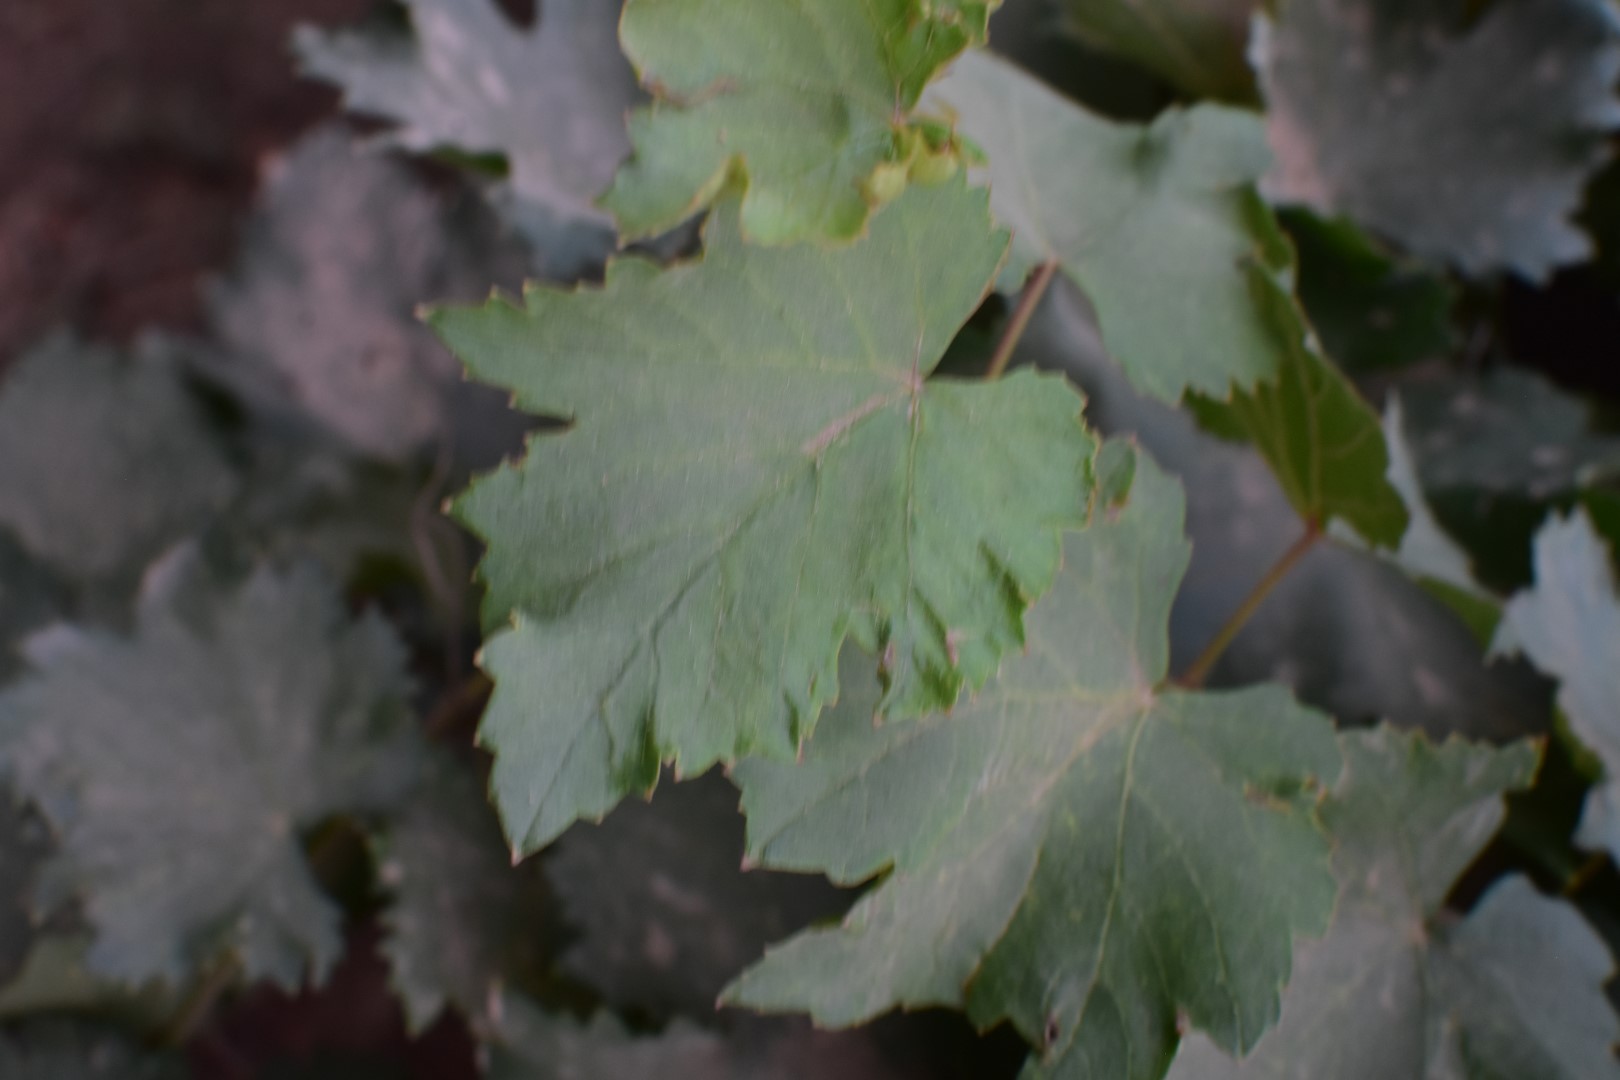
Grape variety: Kamali